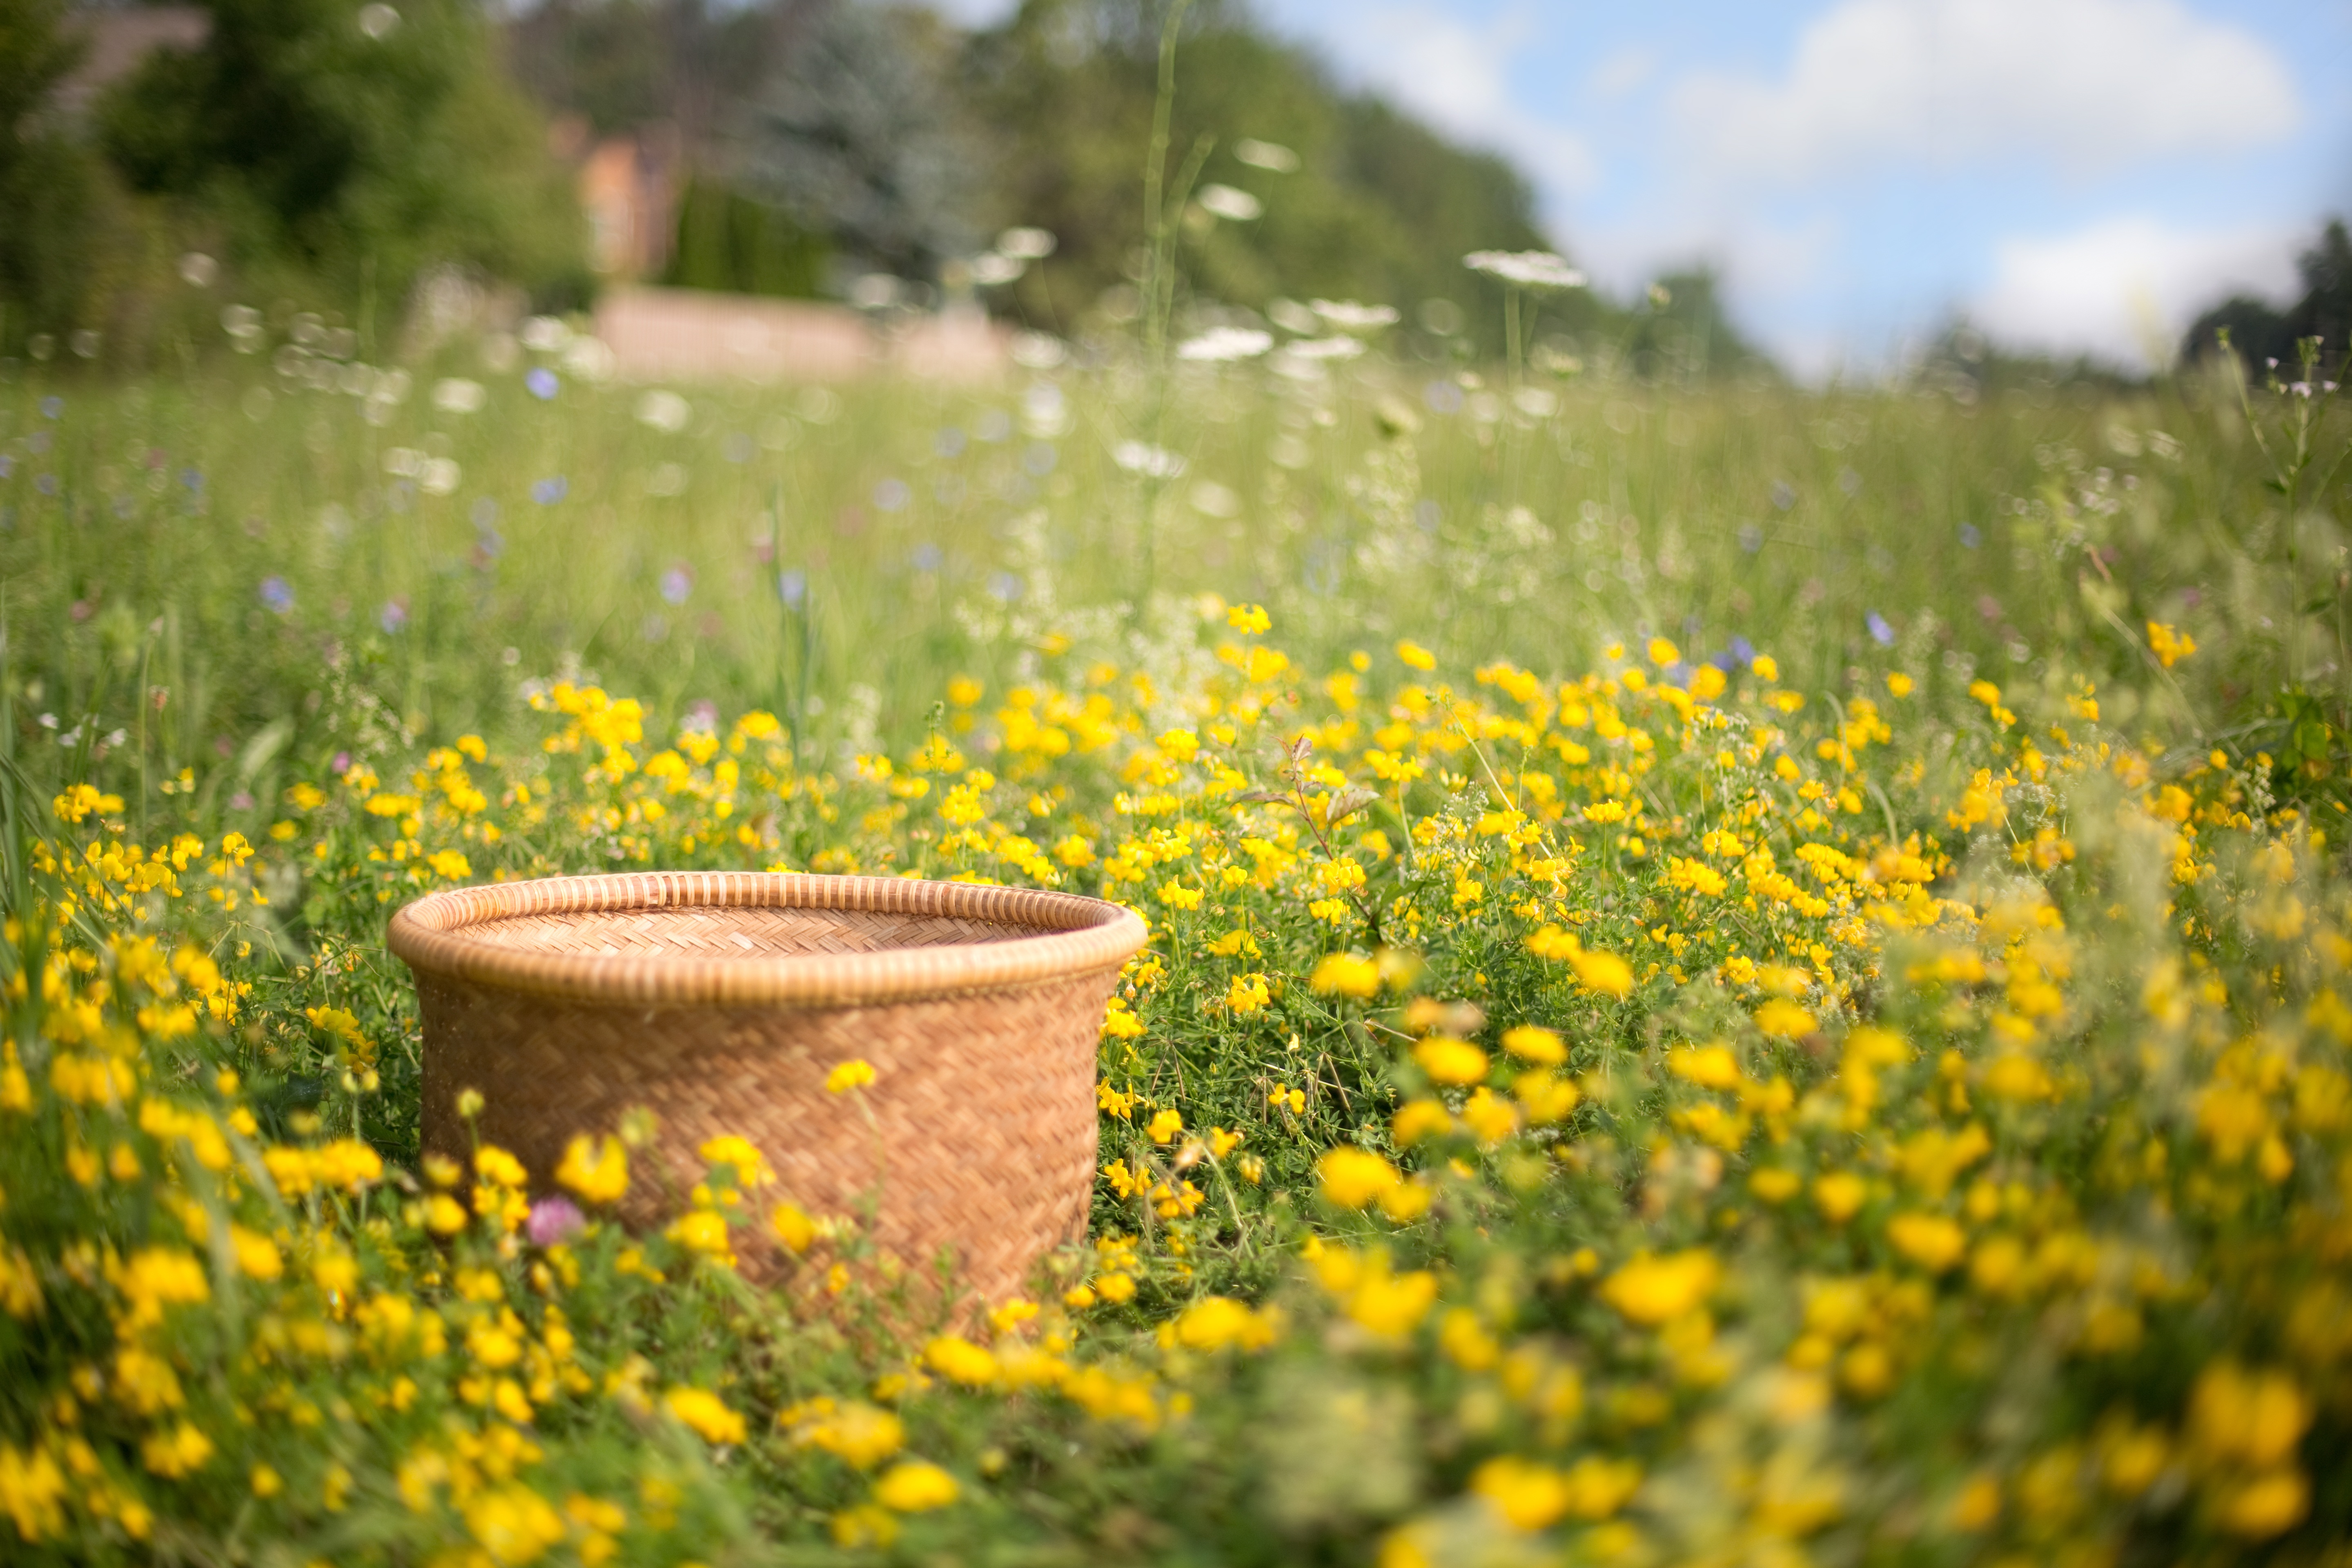
nature, grass, plant, field, lawn, meadow, prairie, sunlight, morning, leaf, flower, summer, green, produce, autumn, yellow, garden, basket, flora, rapeseed, wildflower, flower field, grassland, wildflowers, habitat, rural area, flowering plant, daisy family, natural environment